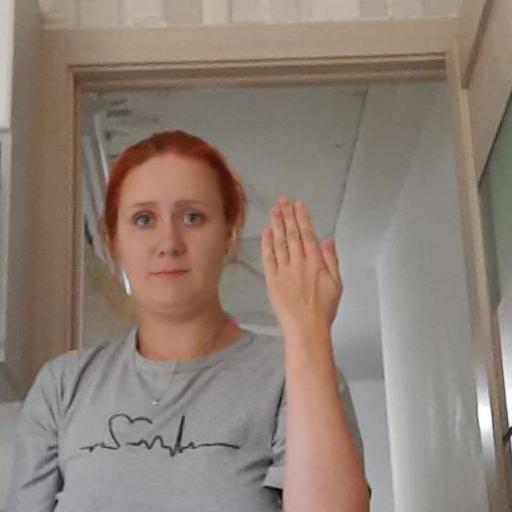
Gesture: stop_inverted